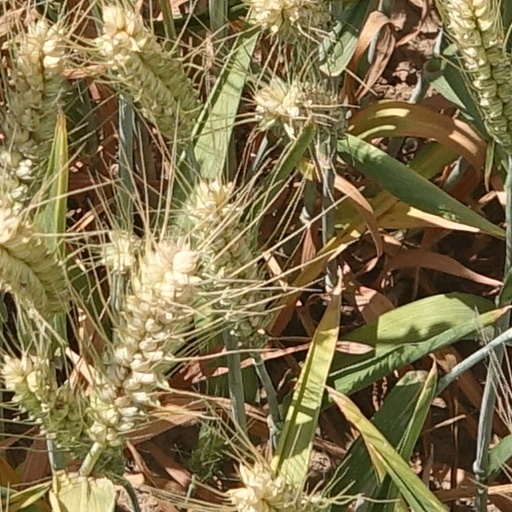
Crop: wheat